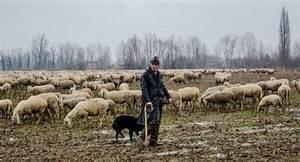
sheep